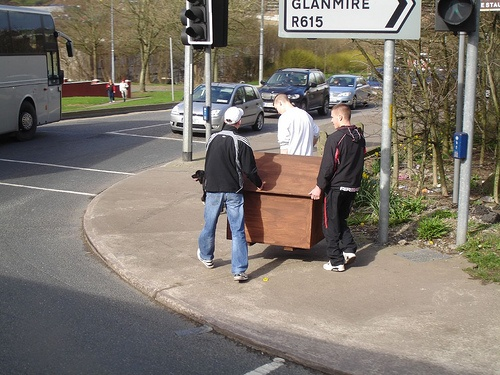
Three men with a dog are carrying a dog house ready to cross the street.
Three men are carrying something wooden and a dog's head is at the corner as well as a traffic light.
A group of men standing on a street corner.
Three men holding an end of a table.
Men moving a large wooden object around a street corner